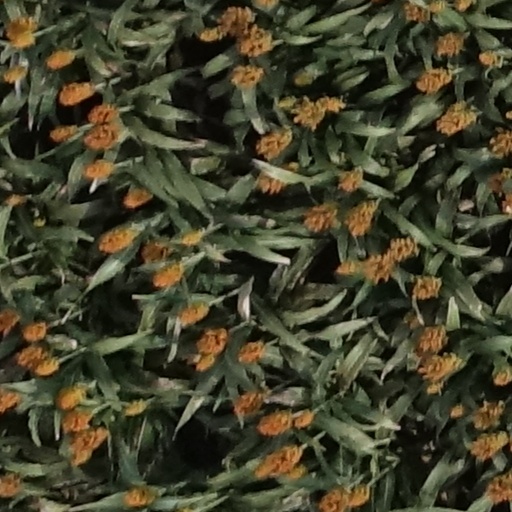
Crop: sorghum